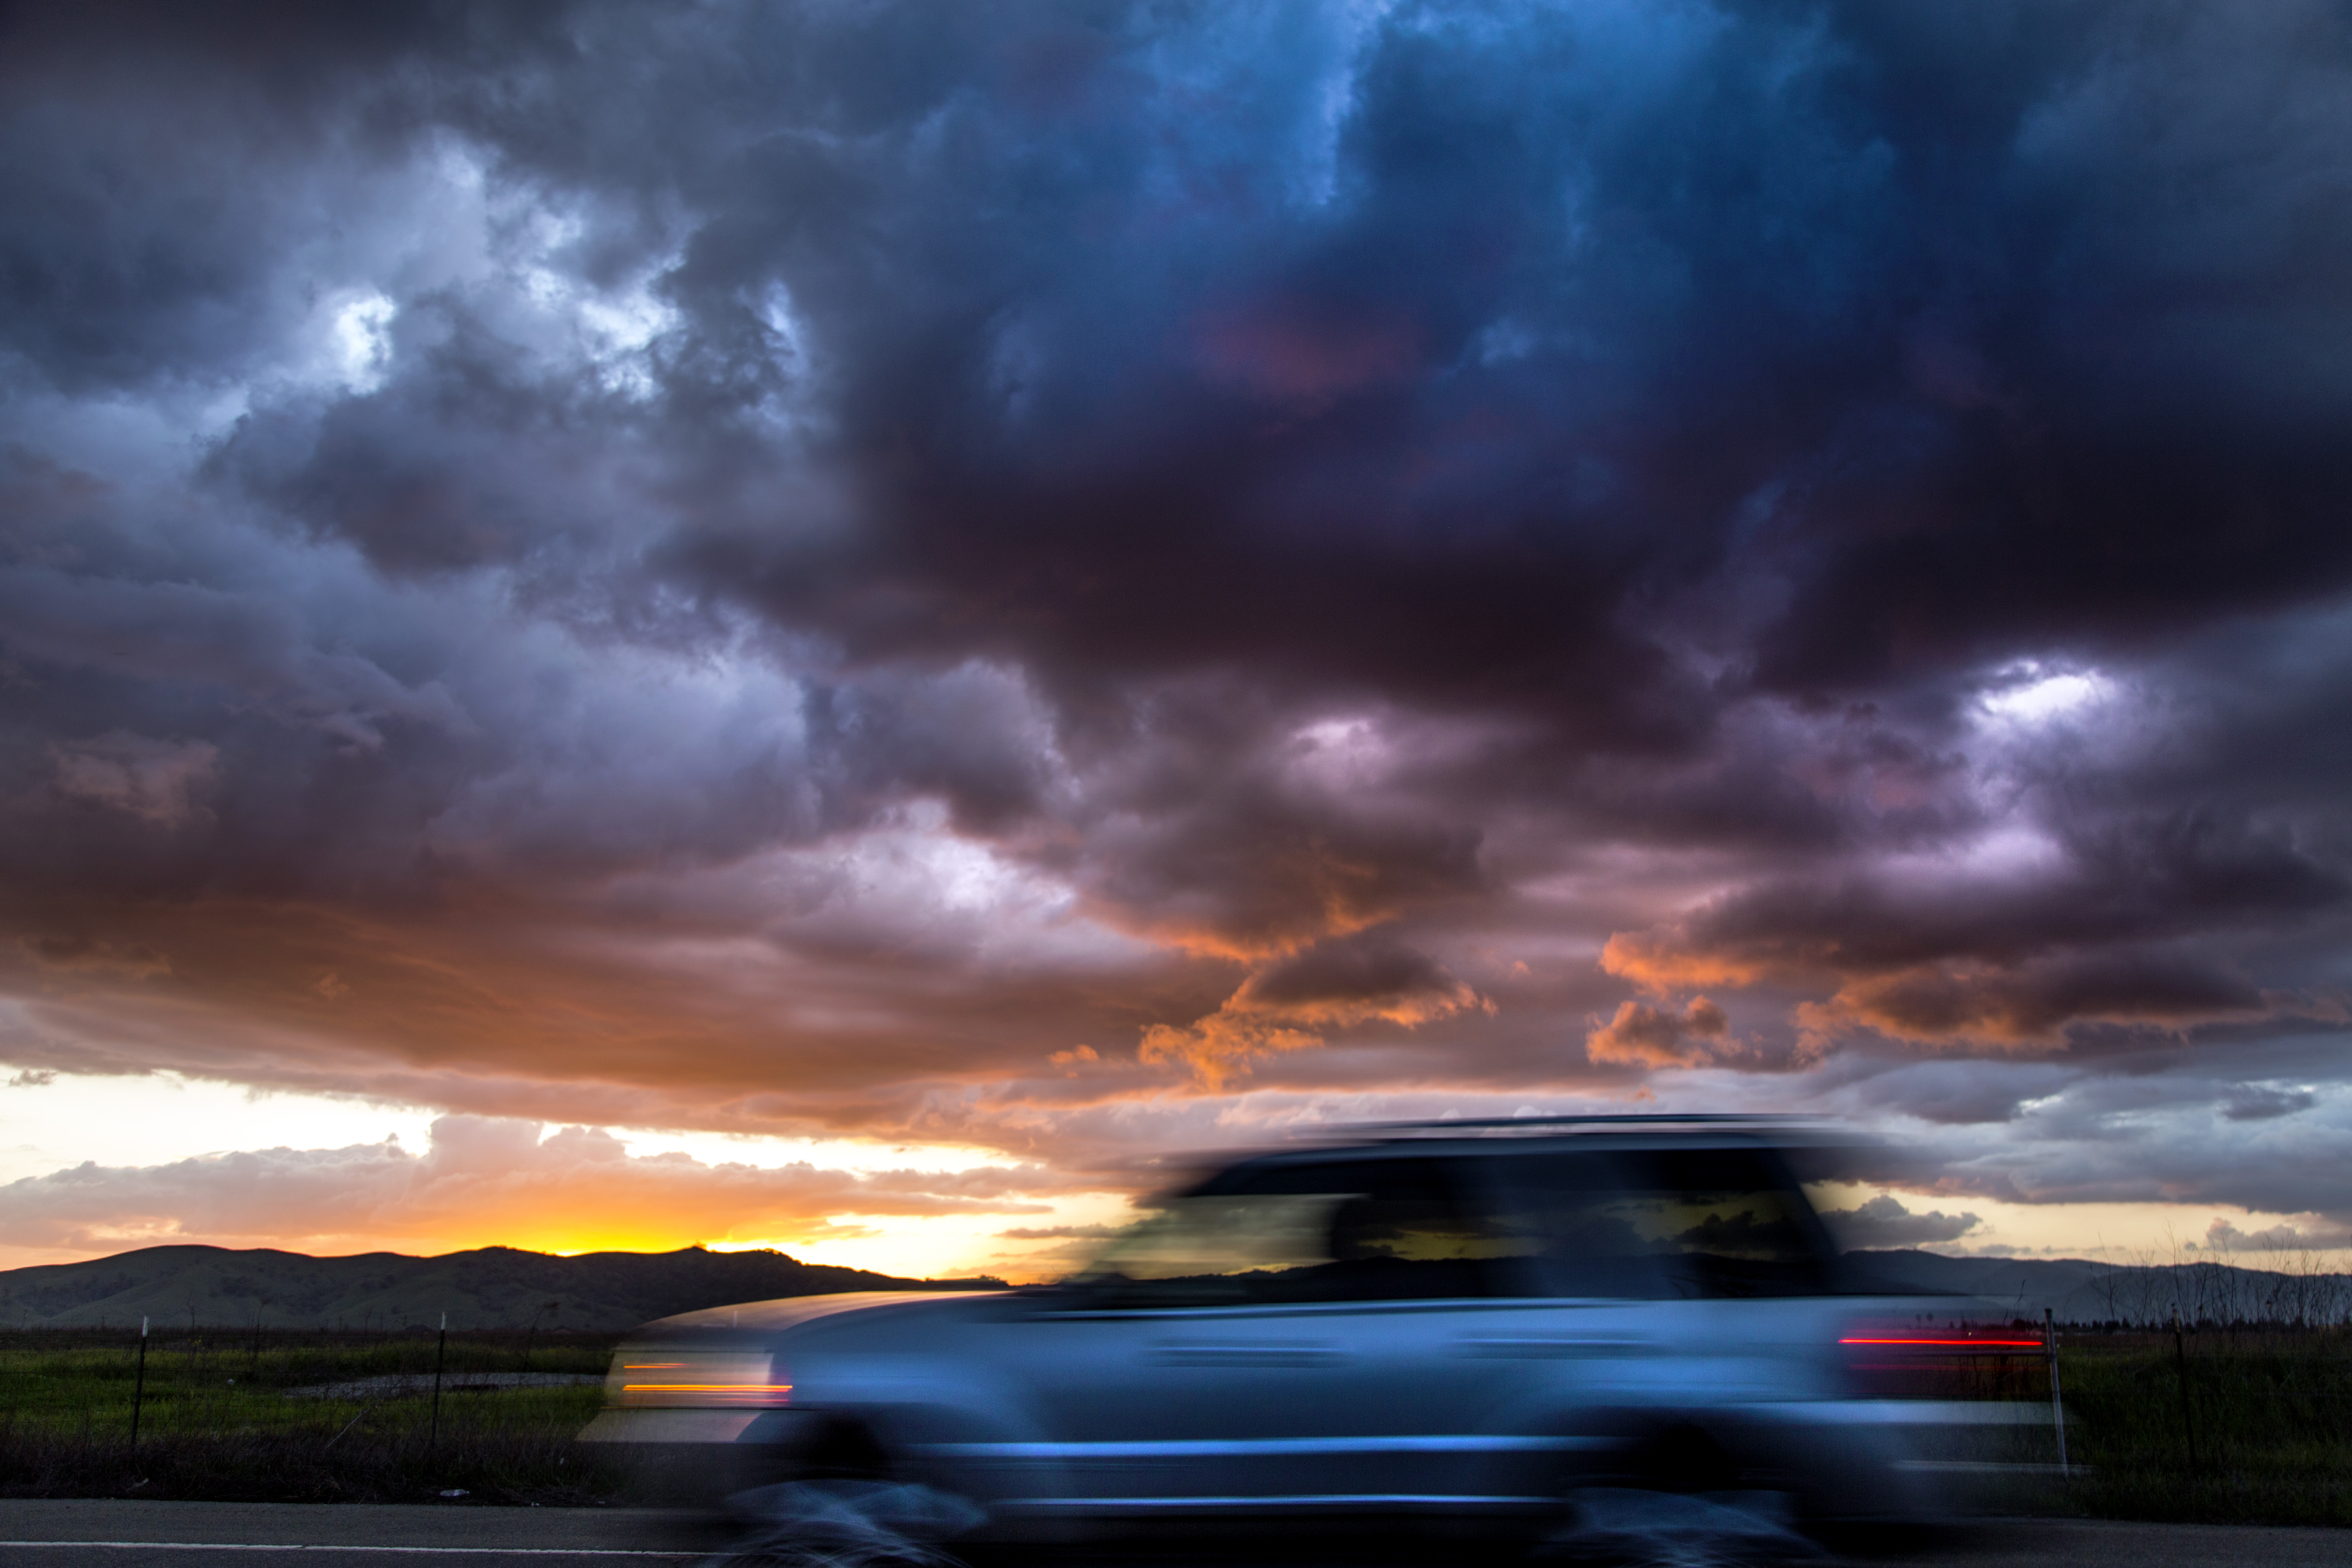
horizon, blur, cloud, sky, sunrise, sunset, car, sunlight, morning, dawn, atmosphere, dusk, evening, reflection, weather, 2015, suv, speeding, 365, 3652015imstillstanding, bruse, meteorological phenomenon